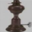
Label: lamp